Anna von Wattenwyl

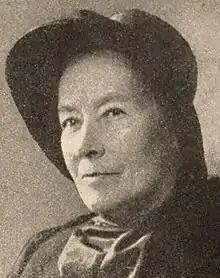

Anna von Wattenwyl (1841 – 12 January 1927) was a Swiss religious worker and a pioneer of the Salvation Army. She held the rank of colonel in the Army, and served as the Secretary of Women's Social Work, helping establish programs and centers in Switzerland. She was the last Swiss Salvation Army officer to be sentenced to prison in Basel, as participation in the Holiness movement at that time was a criminal offense in the Swiss Confederation.